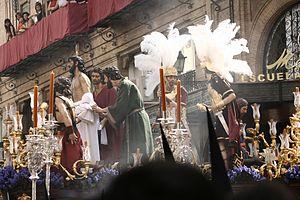
La Semaine sainte de Séville, en Andalousie est la célébration religieuse la plus importante de la ville, et l'une des plus célèbres d'Espagne. Tout comme la Feria de Abril qu'elle précède de quelques semaines, elle rythme le calendrier annuel de la ville, qui vit durant une semaine au rythme des processions.